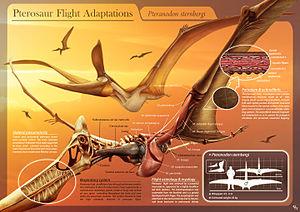
Les ptérosaures sont un ordre éteint de reptiles volants qui ont existé pendant presque toute la durée du Mésozoique : du Trias supérieur, il y a 230 millions d’années, jusqu'à la fin du Crétacé, il y a 66 Ma.